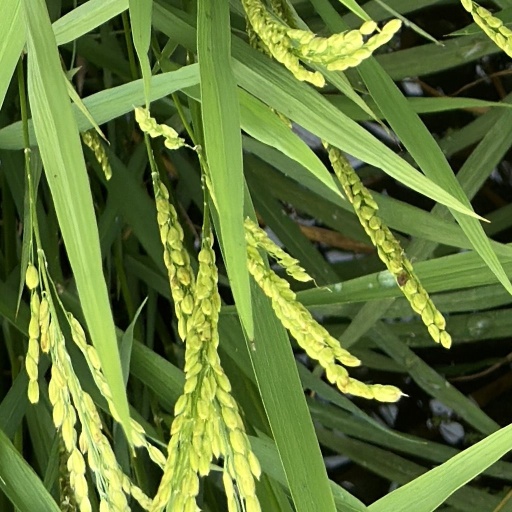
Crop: rice